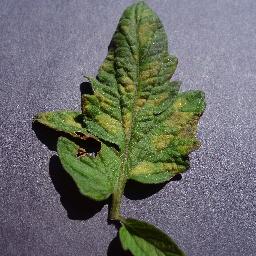
Label: Tomato___Leaf_Mold